Richard Freeman (cryptozoologist)

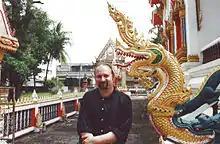
Richard Freeman, photographed in November 2006

Richard Freeman (born 1970) is a cryptozoologist, author, zoological journalist, and WebTV Presenter. He is also the zoological director of the Centre for Fortean Zoology (CFZ), and co-edits both the journal, "Animals & Men" and several editions of the annual CFZ Yearbook. Freeman has written, co-written, or edited a number of books, and has contributed widely to both Fortean and zoological magazines, as well as other newspapers and periodicals, including Fortean Times and Paranormal Magazine.